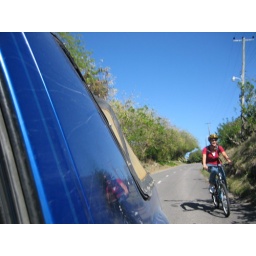
My friends took the pictures of me on my bike unexpectedly when they were passing by in the car ::)